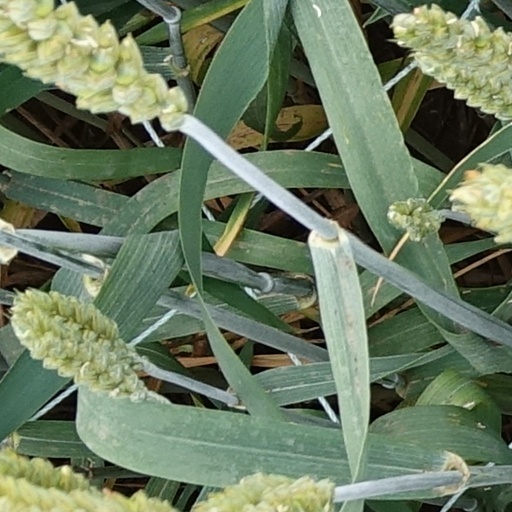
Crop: wheat